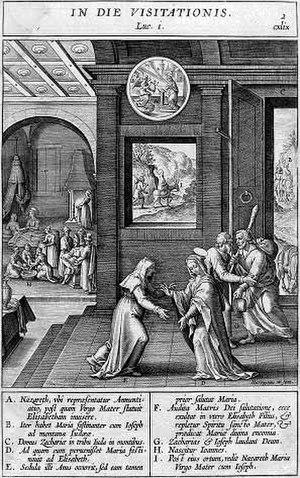
L’Evangelicae Historiae Imagines est un recueil de gravures portant sur des thèmes religieux, réalisé par Jérôme Nadal en 1593 et gravé par plusieurs graveurs flamands et lui-même.
La famille Wierix est une dynastie de graveurs flamands des XVIᵉ et XVIIᵉ siècles, actifs à Anvers et Bruxelles.